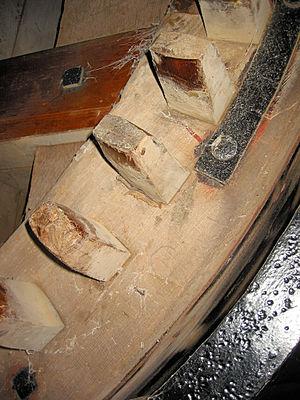
Un alluchon est un bloc de bois rectangulaire avec une tête et une queue effilée, similaire aux dents d'un engrenage.